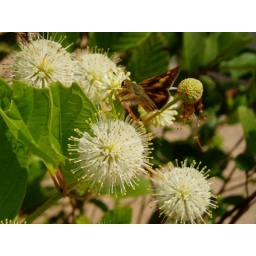
river - ware shoals, sc flower visitor in flight